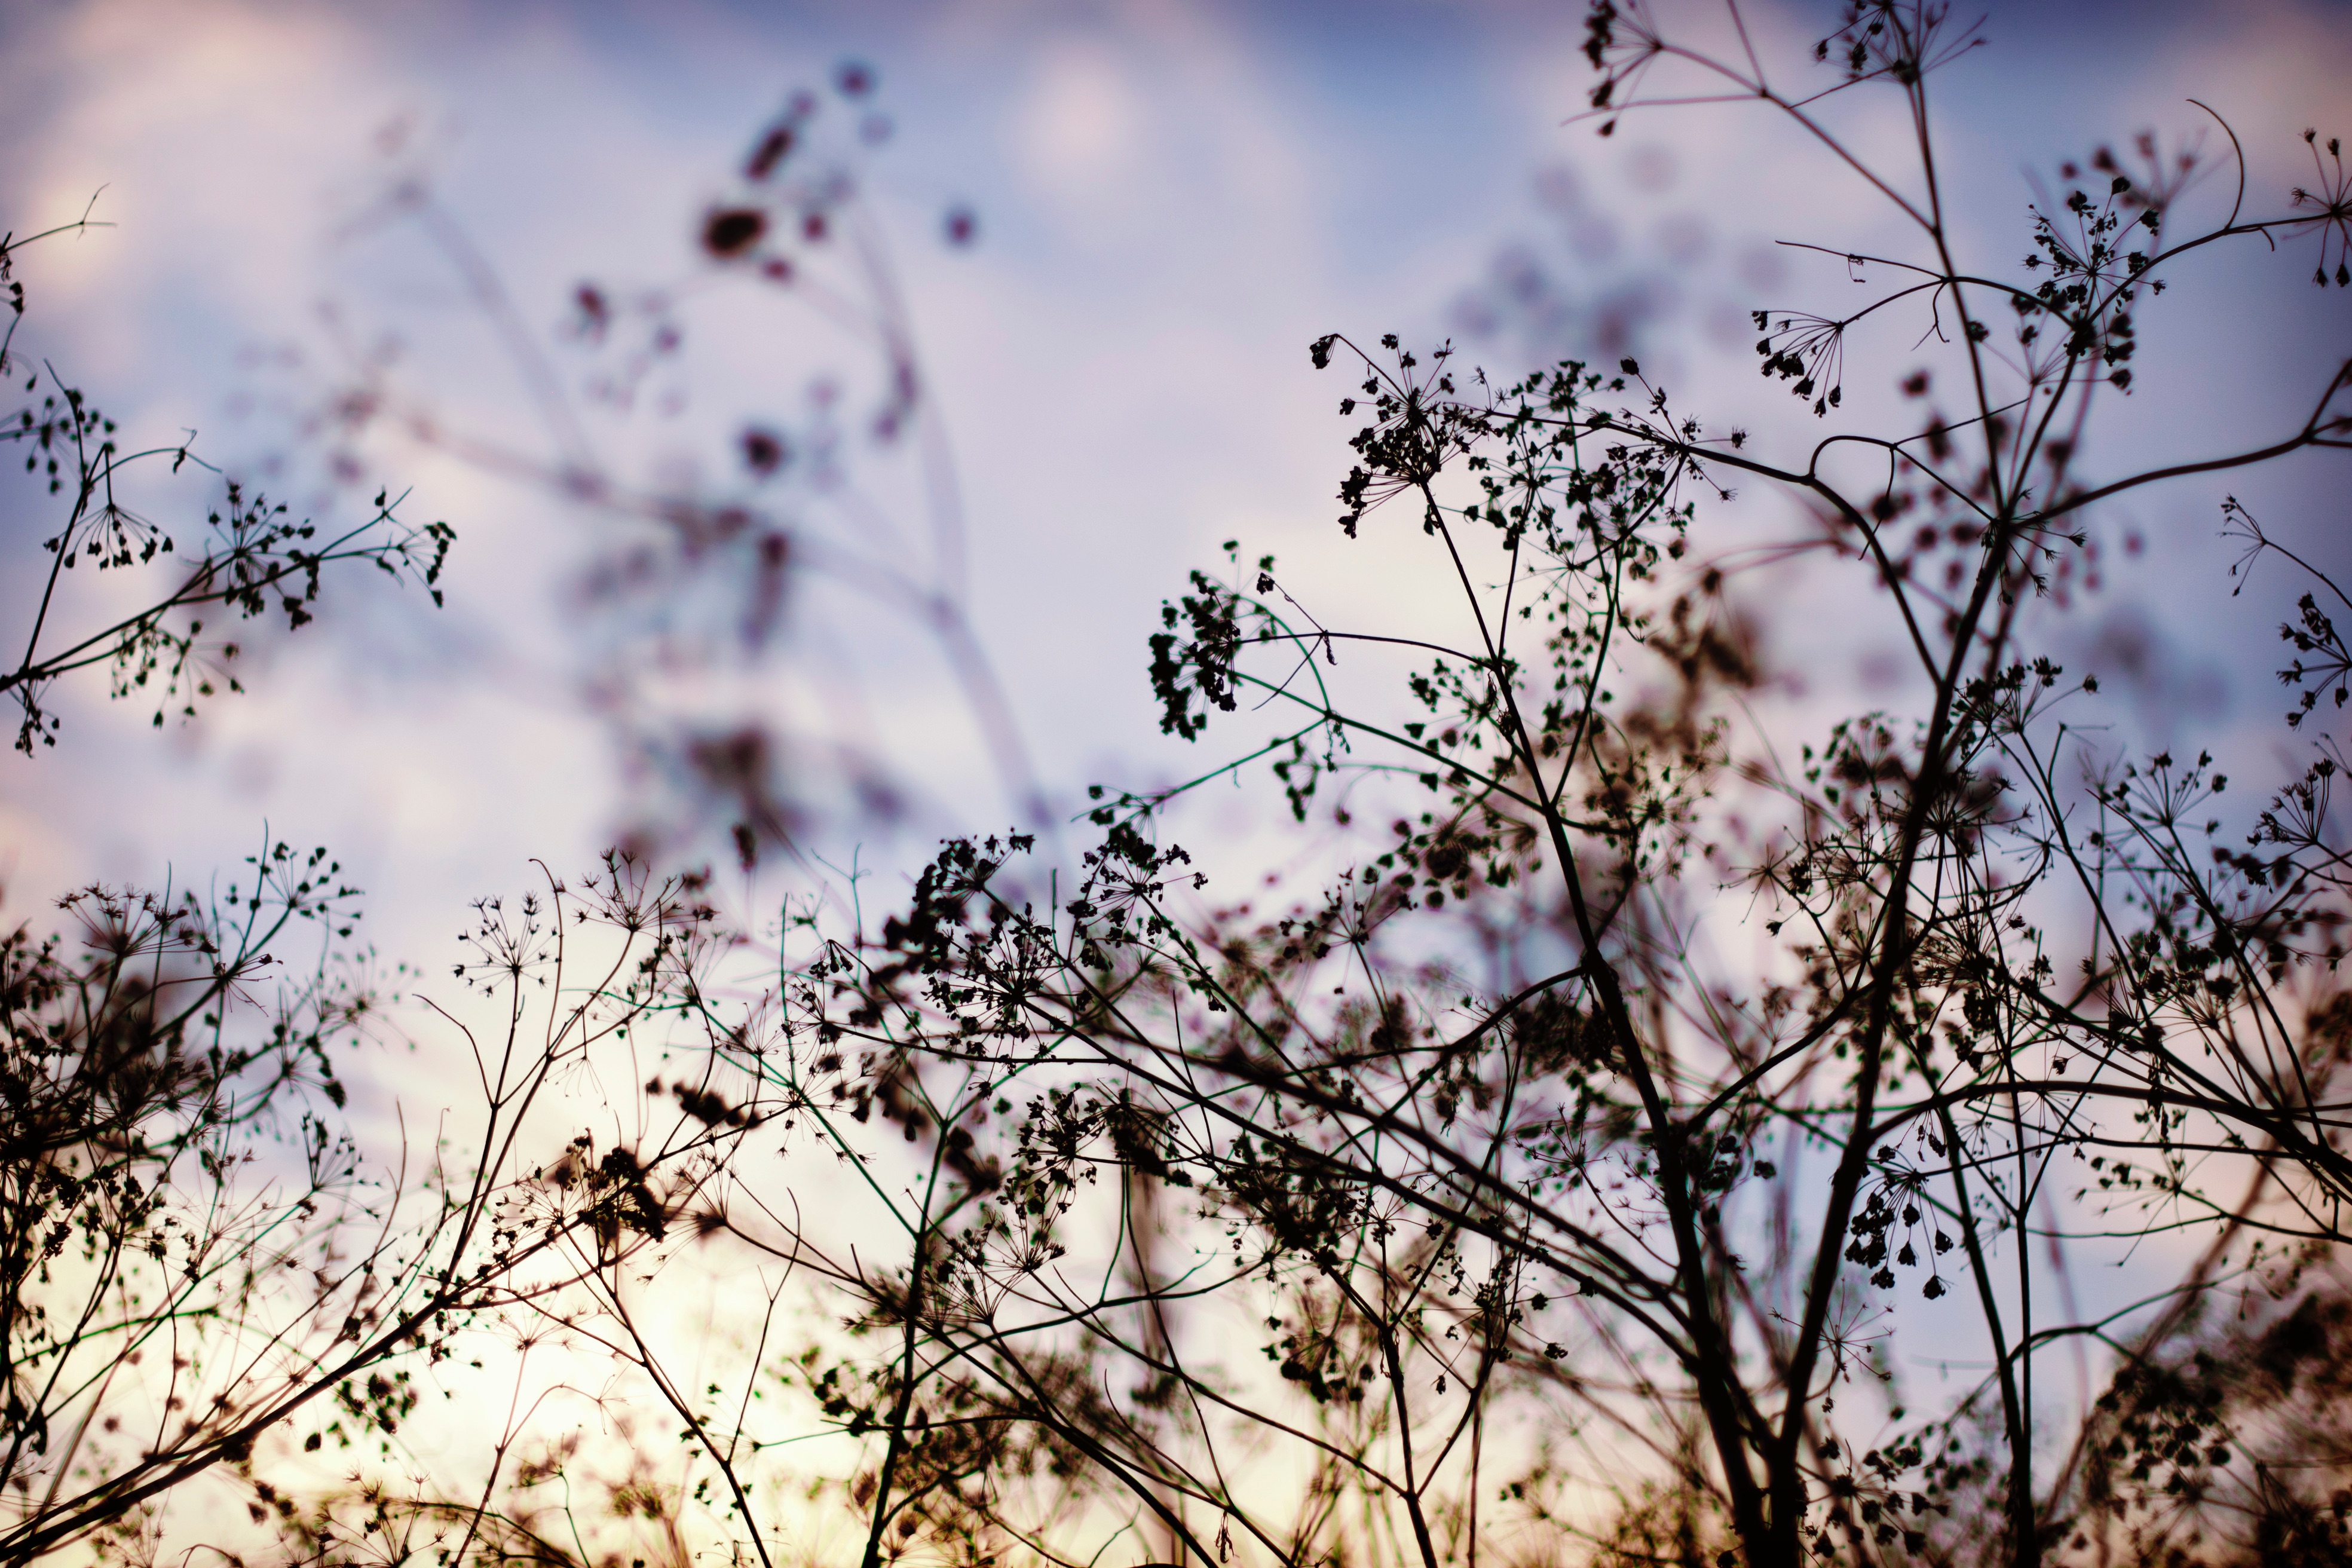
tree, nature, branch, blossom, plant, sky, sunlight, morning, flower, spring, flora, season, cherry blossom